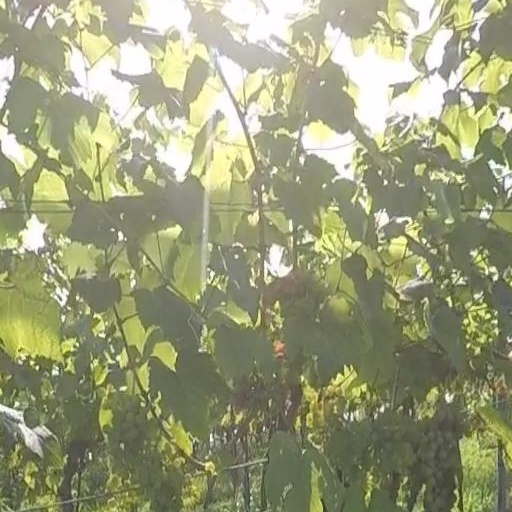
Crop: grape